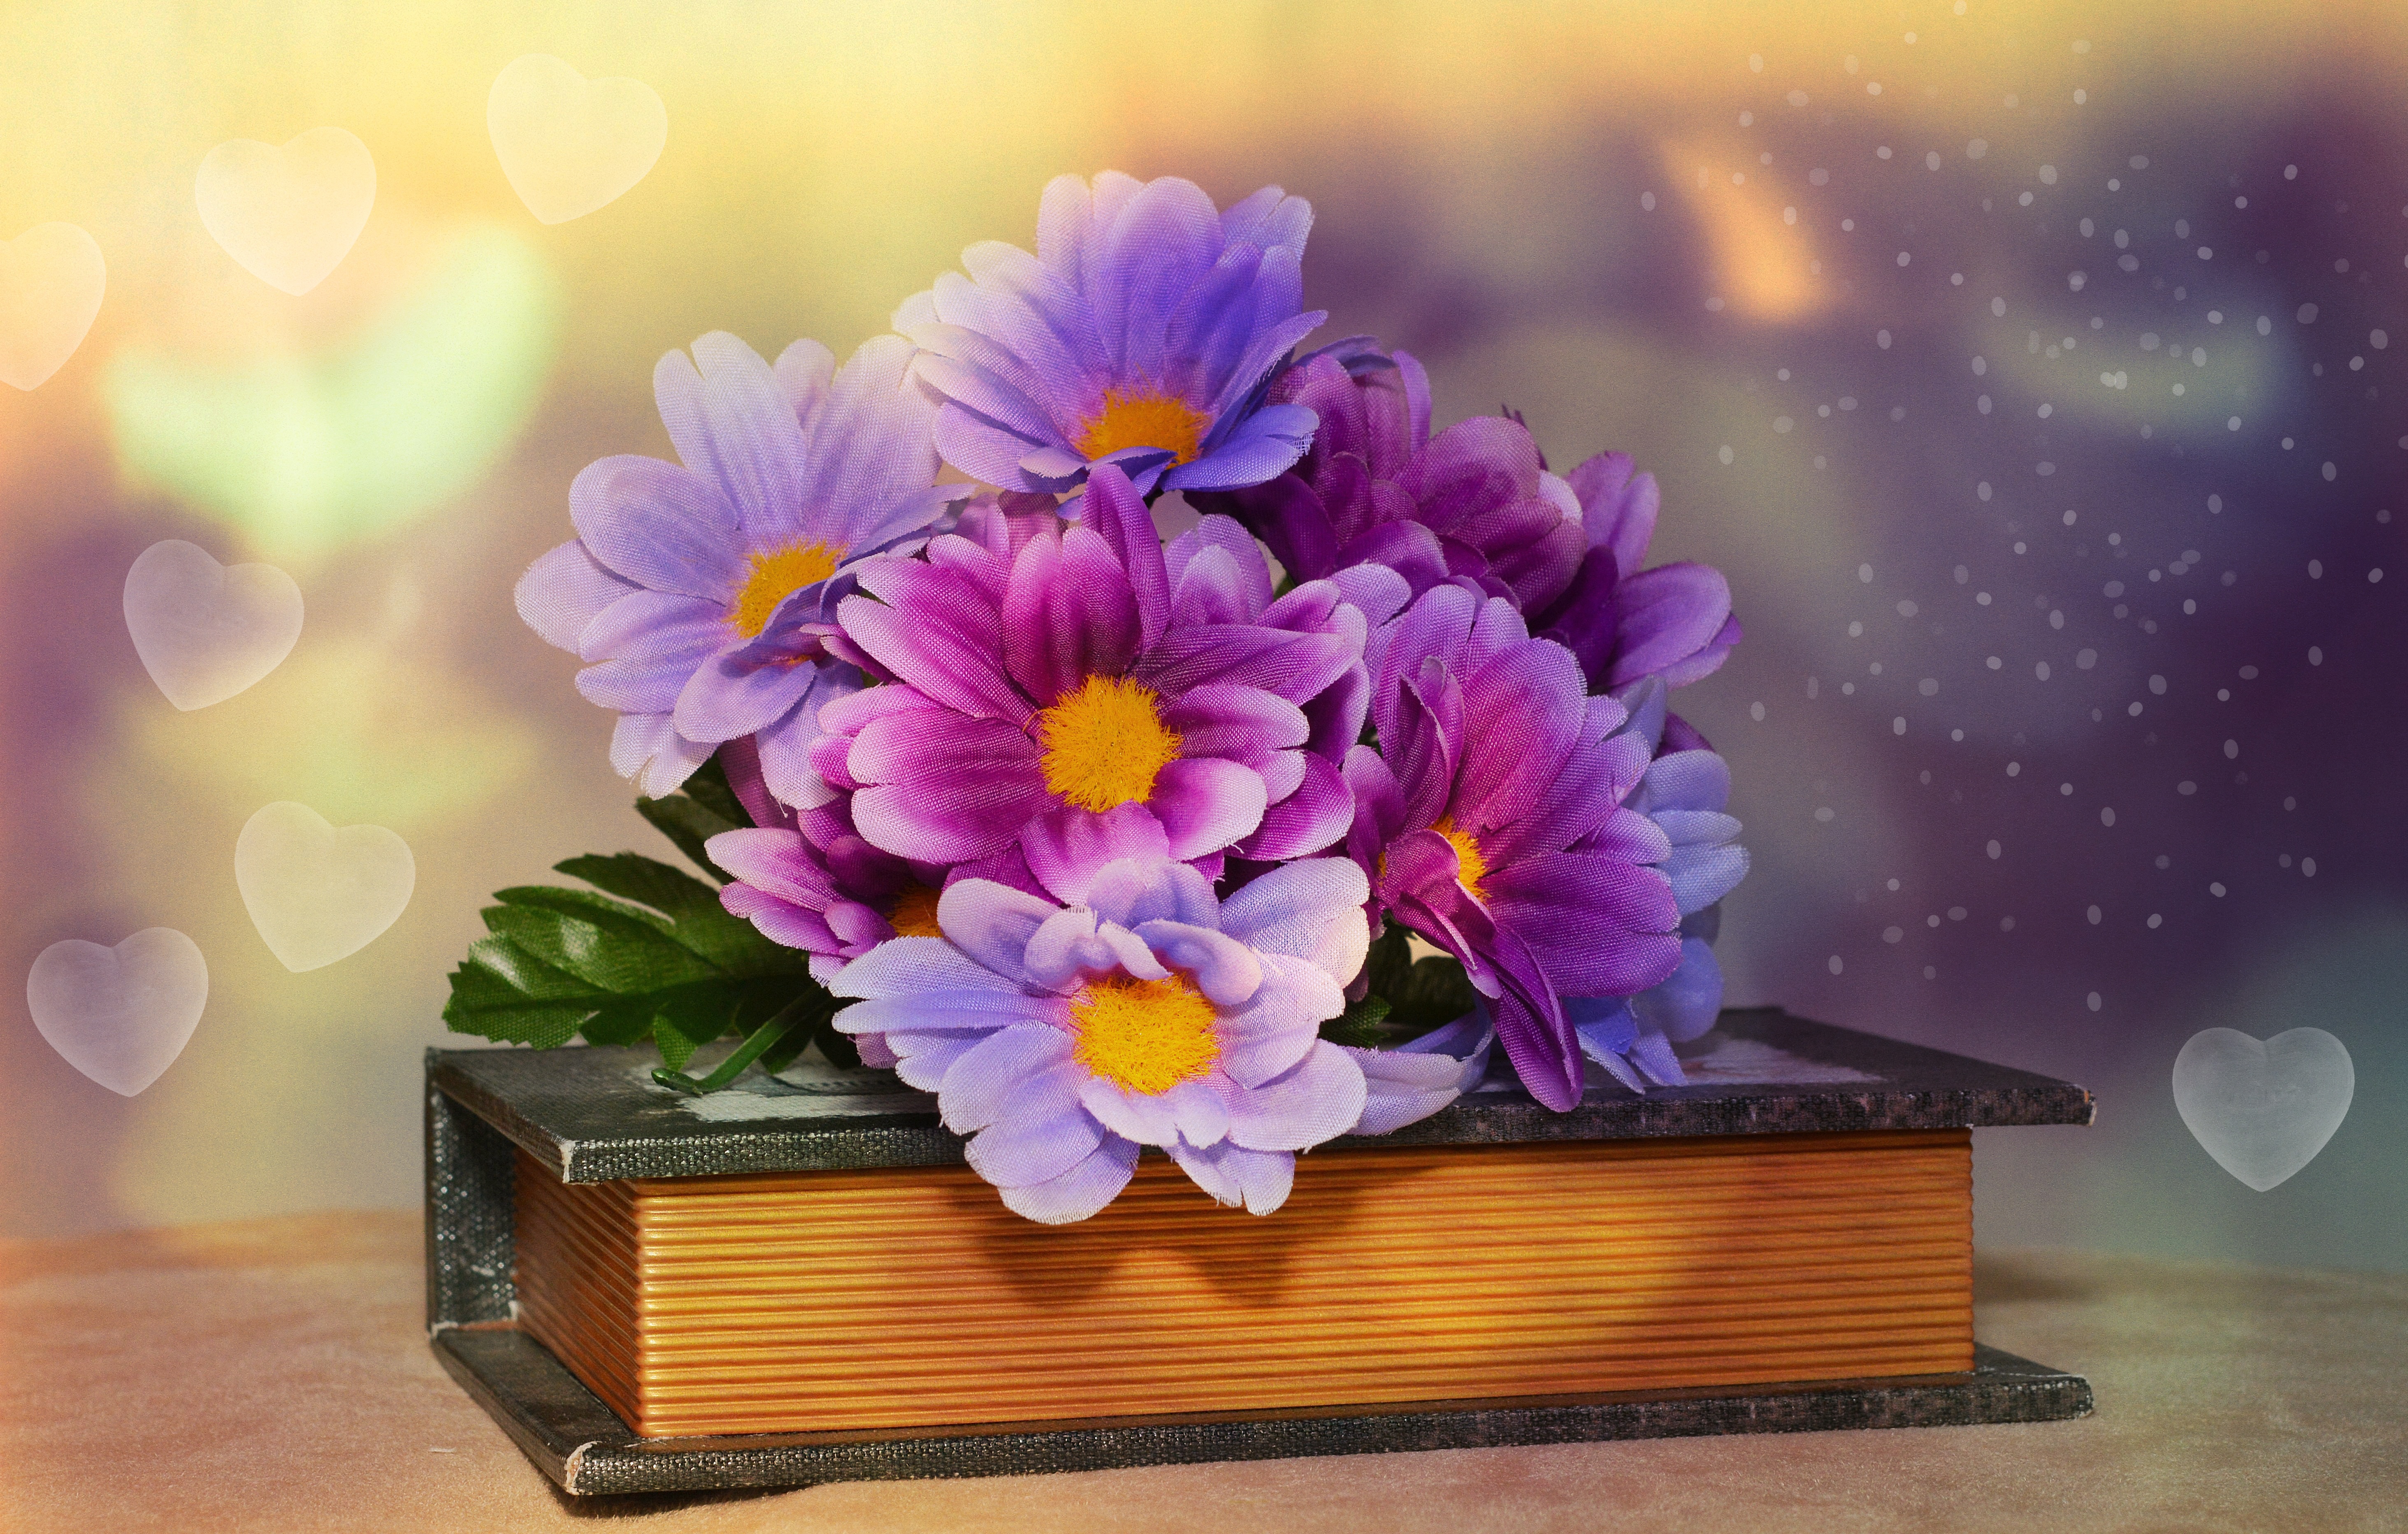
blossom, book, bokeh, plant, flower, purple, petal, flowers, crocus, floristry, artificial flowers, flowering plant, flower bouquet, floral design, land plant, flower arranging